Pyranose

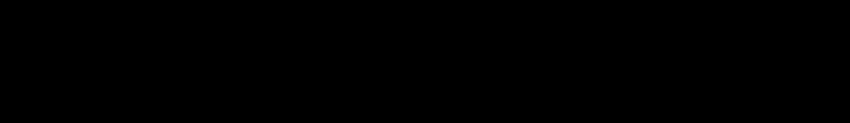
Conformations of β--glucopyranose

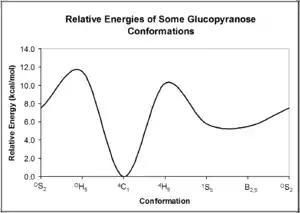
Relative energy of β--glucopyranose conformers

These conformers can interconvert with one another; however, each form may have very different relative energy, so a significant barrier to interconversion may be present. The energy of these conformations can be calculated from quantum mechanics; an example of possible glucopyranose interconversions is given.